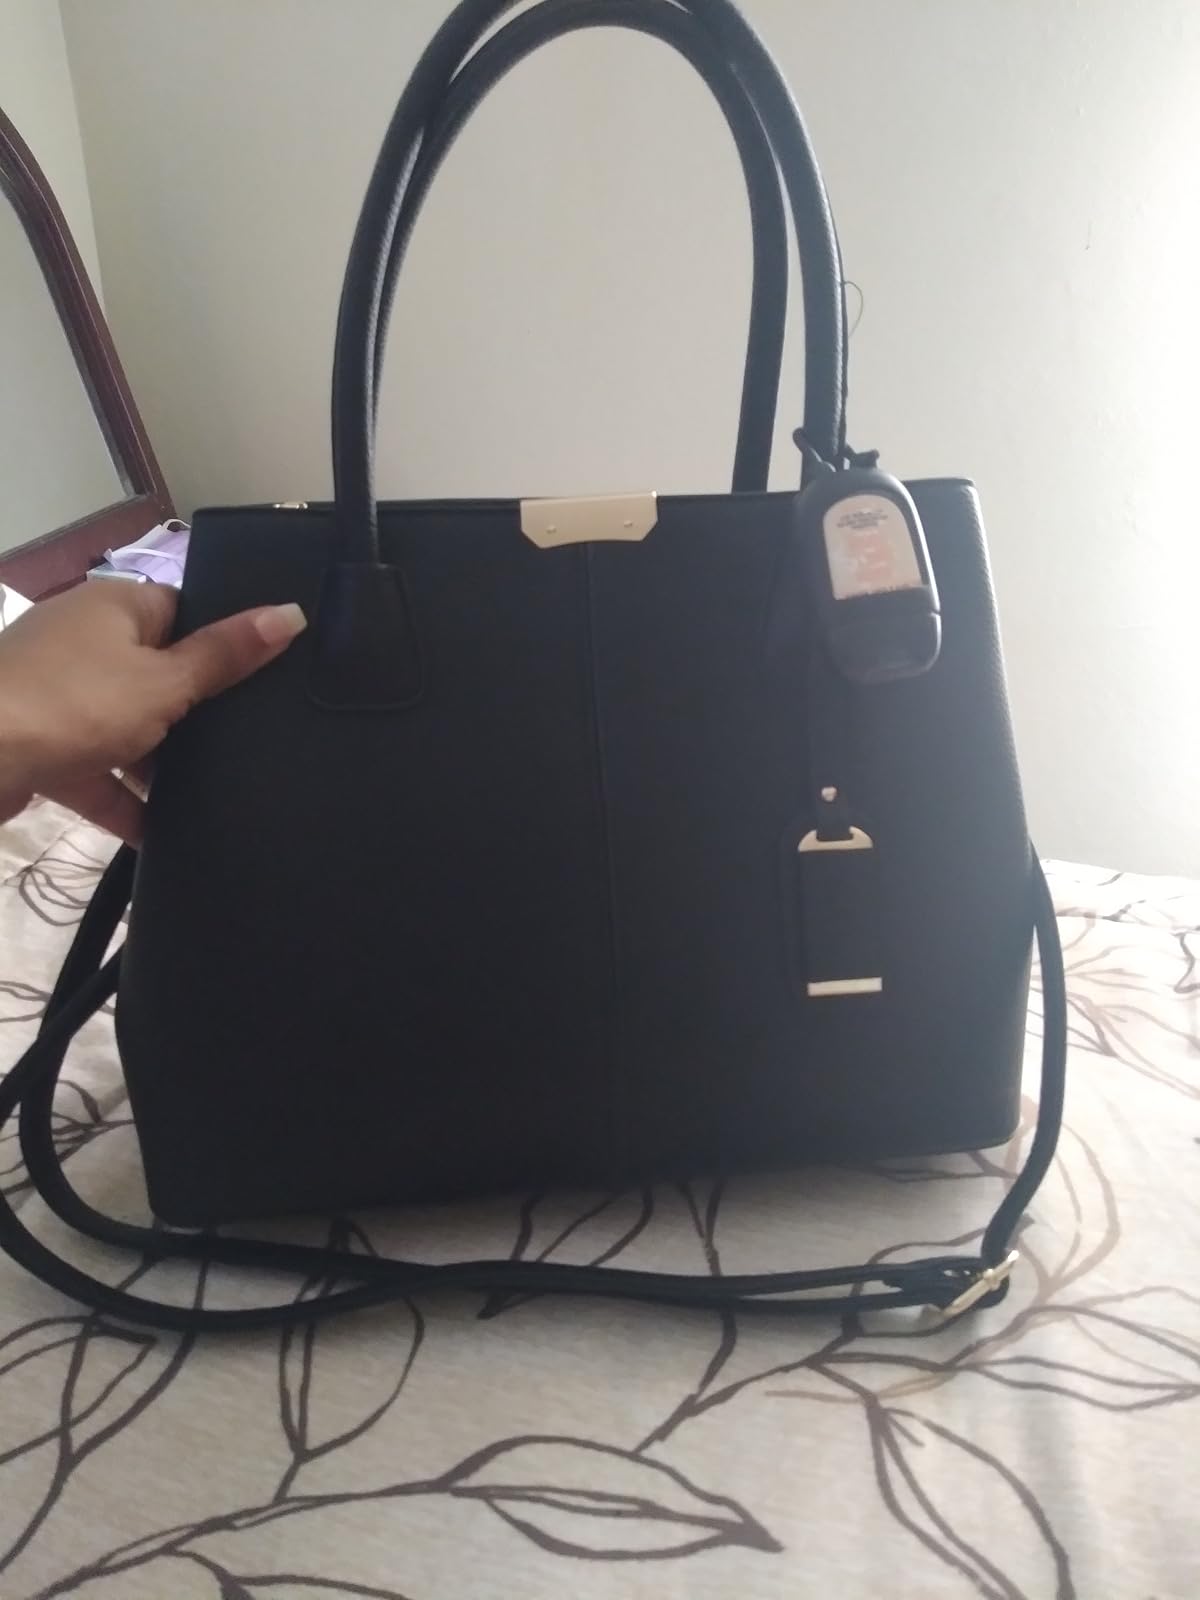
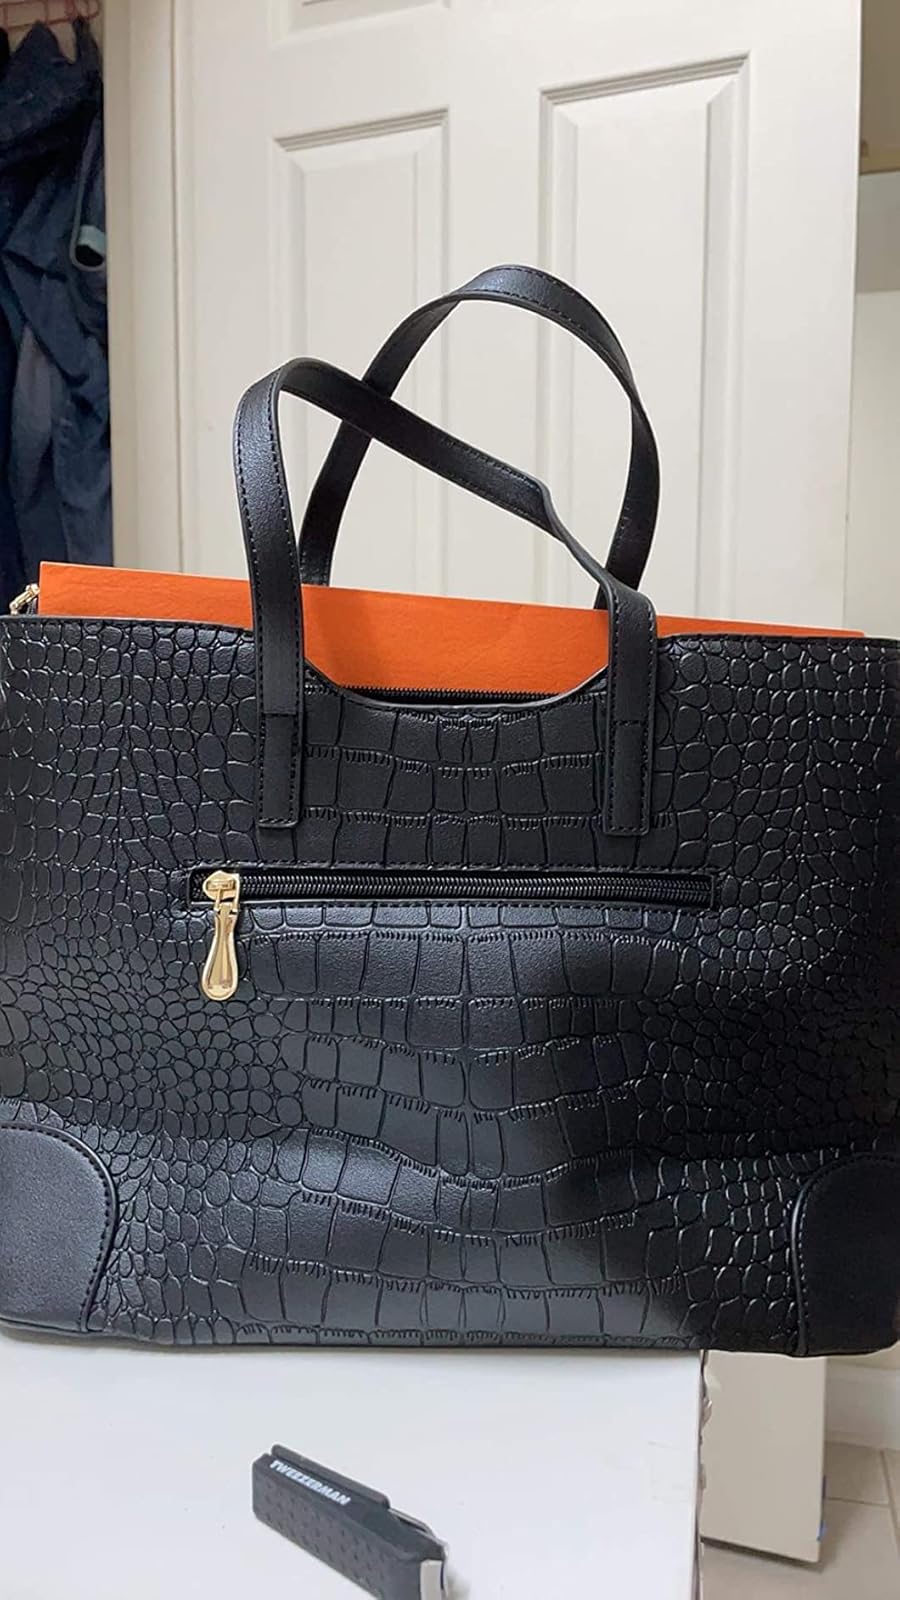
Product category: accessories_handbag
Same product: no